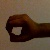
The image shows a hand gesture representing the number 0 in Indian Sign Language.